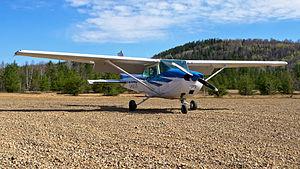
Saint-Michel-des-Saints est une municipalité du Québec située dans la MRC de la Matawinie dans Lanaudière, en la province de Québec, au Canada. Au cours de son histoire, l'agriculture, la foresterie et les activités récréotouristiques ont été à la base des activités économiques de la région.